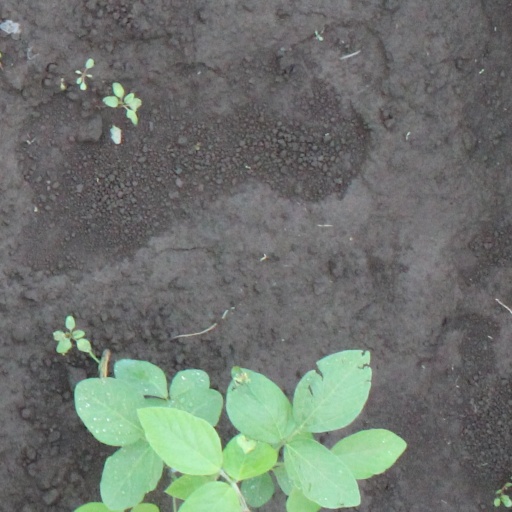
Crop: soybean